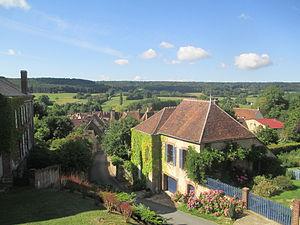
Le village de Moutiers-au-Perche vue depuis l'église Notre-Dame du Mont-Harou.
Moutiers-au-Perche est une commune française, située dans le département de l'Orne en région Normandie, peuplée de 390 habitants.